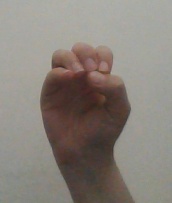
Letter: ha